Postage stamps and postal history of Western Australia

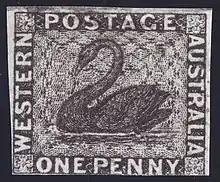
This 1d Black Swan stamp was the first one issued in Western Australia.

The colony issued its first postage stamp on 1 August 1854. The 1d black stamp featured the black swan, a design used for most of the colony's later stamps as well. This stamp was engraved in England and printed by Perkins Bacon; later in the year, local lithographer Horace Samson produced 4d and 1sh values by taking an impression of the 1d's swan vignette and adding different frames. Alfred Hillman's mistake in the repair of the printing stones in 1855 resulted in the frame being inverted, yielding the extremely rare Inverted Swan error. In 1927 the locations of the nine known copies were listed in the Brisbane Telegraph. 1 - Collection of the Royal Family of Windsor. 2 - Tapling collection, British Museum. 3 - Leinster collection, Dublin Science and Art Museum. 4 - White collection, State Library of New South Wales. 5 - EH Collins. 6 - PR England. 7 - Dr HA James. 8 - JA Nix. 9 - L Meinertzhagen.